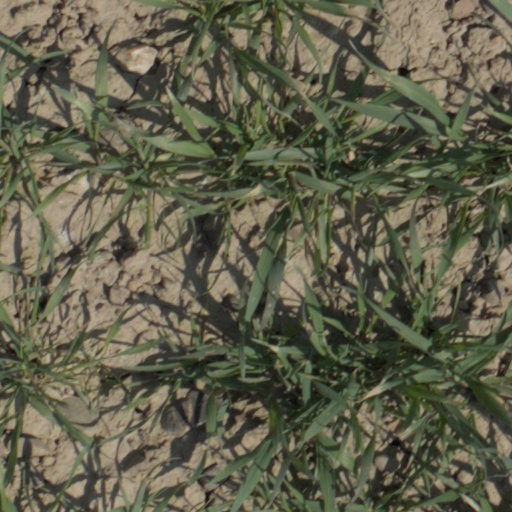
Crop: wheat